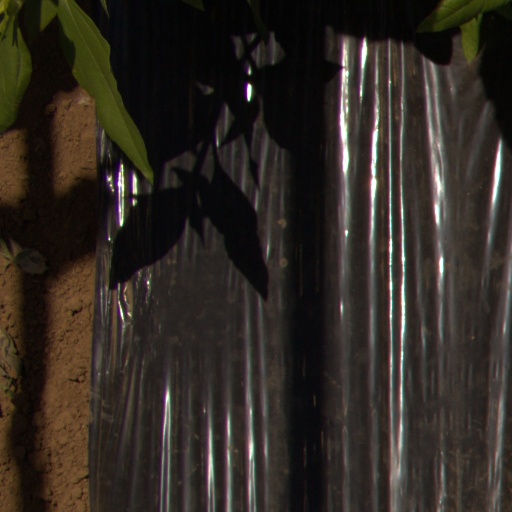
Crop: Jerusalem artichoke